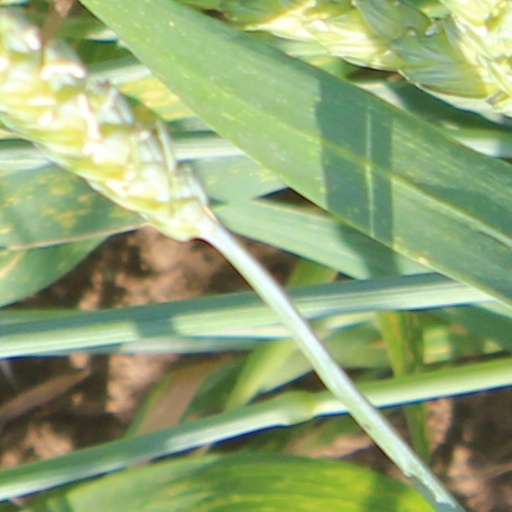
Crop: wheat